Hamburg Berliner Bahnhof

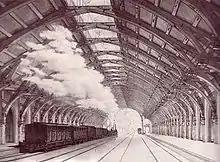
The wooden train shed

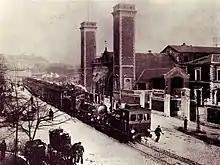
Entrance hall of the Berliner Bahnhof

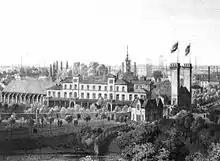
Panoramic view

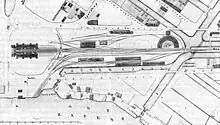
Track plan

The Berliner Bahnhof (Berlin line station) in the German city of Hamburg was the western terminus of the Berlin-Hamburg railway opened in 1846. It was previously the site of the station built in 1844 to a design by Alexis de Chateauneuf for the Hamburg-Bergedorf Railway. Berliner Bahnhof was completed in 1857 and closed in 1903.